Fifty Shades Darker (film)

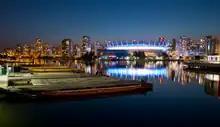
Filming took place in Vancouver, where much of the first film was shot.

Principal photography was initially set to begin in Vancouver in June 2015. However, it was later postponed due to delays in the script. It was later reported that filming would begin in February 2016 in Vancouver, while the studio North Shore Studios was booked for the film. In November 2015, Universal Studios announced that the film and "Freed" would be shot back-to-back, with principal photography scheduled to commence in early 2016. Filming took place in Paris and Vancouver from February 9, 2016, to July 12, 2016, under the working title, ""Further Adventures of Max and Banks 2 & 3"." Principal photography concluded on April 11, 2016.